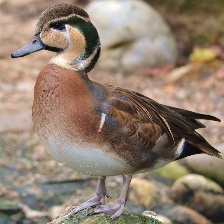
Species: BAIKAL TEAL
Scientific name: ANAS FORMOSA
ImageNet parent category: drake